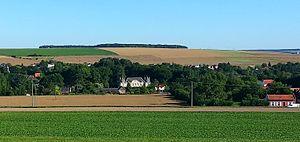
Vue prise depuis le plateau en direction de la vallée de la Luce
Berteaucourt-lès-Thennes est une commune française située dans le département de la Somme en région Hauts-de-France.